Edward Virginius Valentine

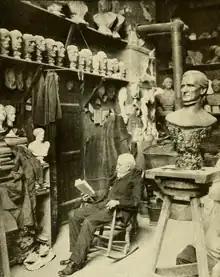
Valentine's studio,

He briefly headed the Valentine Richmond History Center, which was founded by his brother, Mann S. Valentine Jr. The Wickham-Valentine House, part of the Valentine Museum in Richmond is on the National Register of Historic Places and was named for him and his brother.